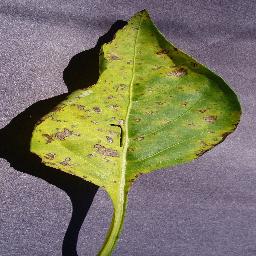
Label: Pepper,_bell___Bacterial_spot